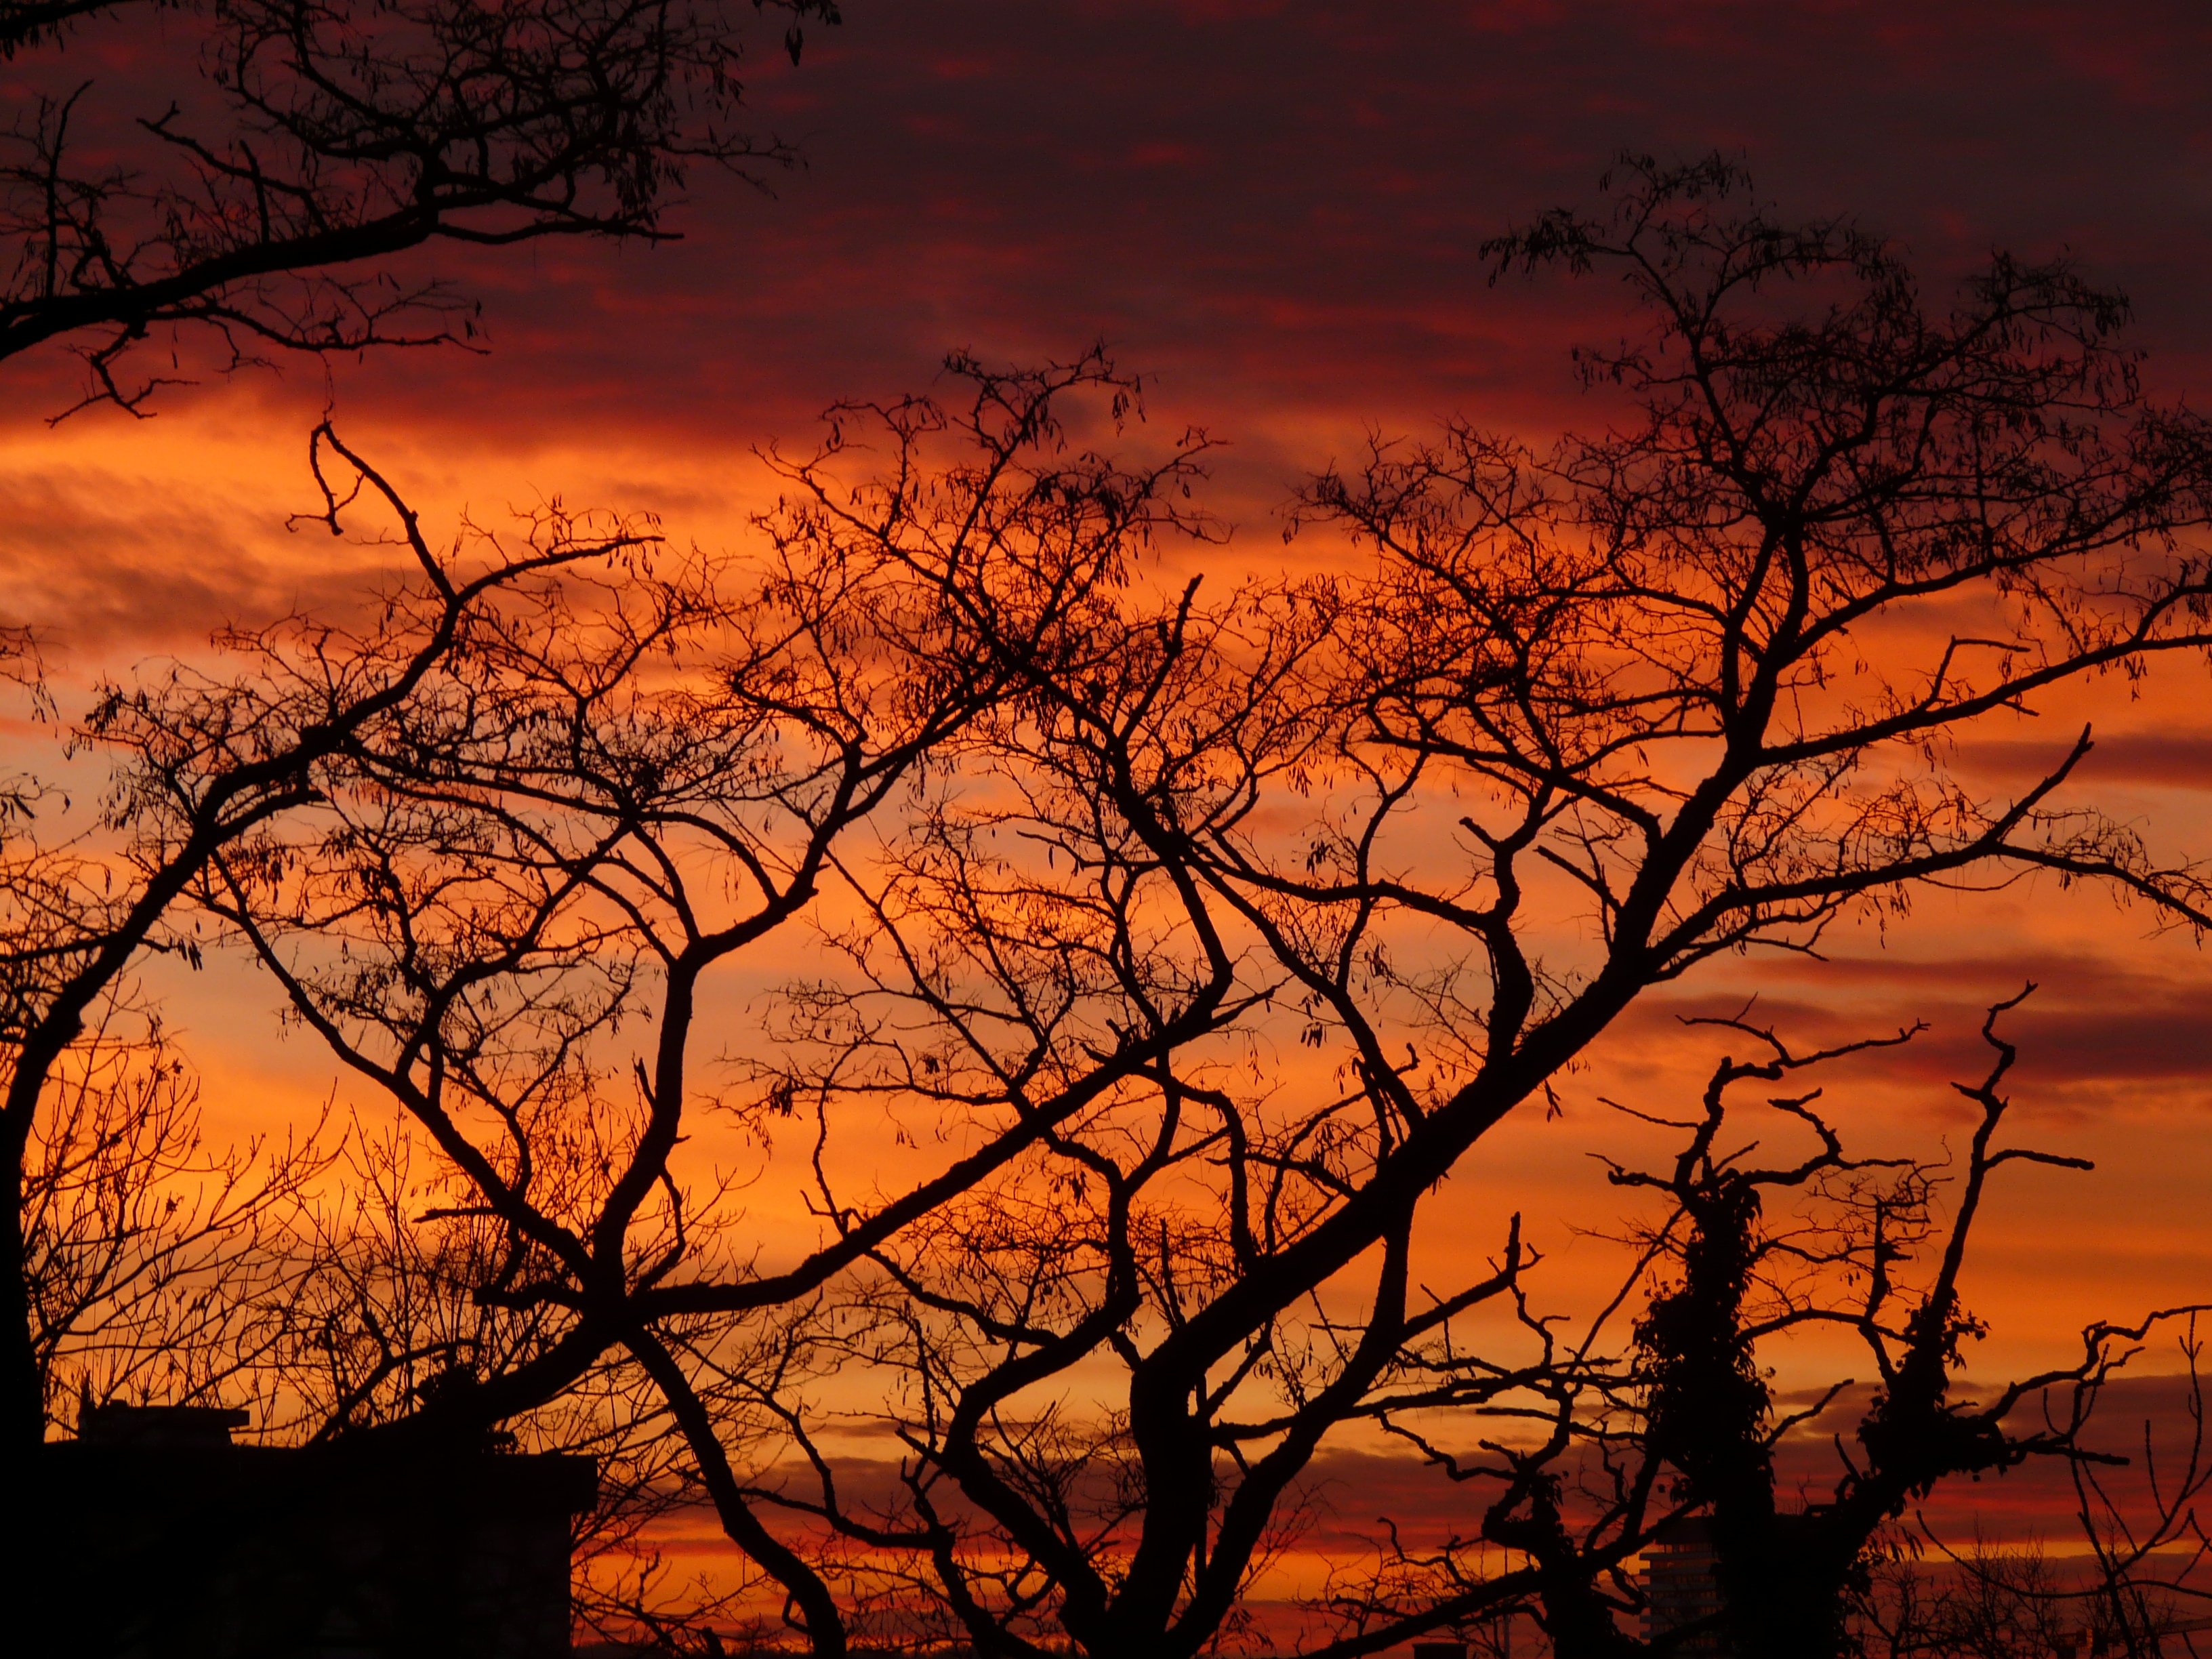
tree, nature, branch, cloud, sky, sun, sunrise, sunset, morning, dawn, dusk, love, evening, fire, romance, glow, savanna, burn, aesthetic, clouds, burning, abendstimmung, afterglow, woody plant, red sky at morning